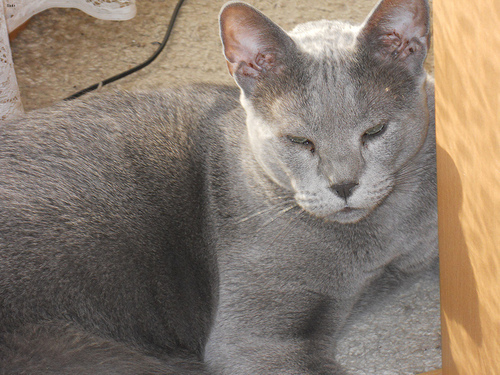
Breed: russian blue